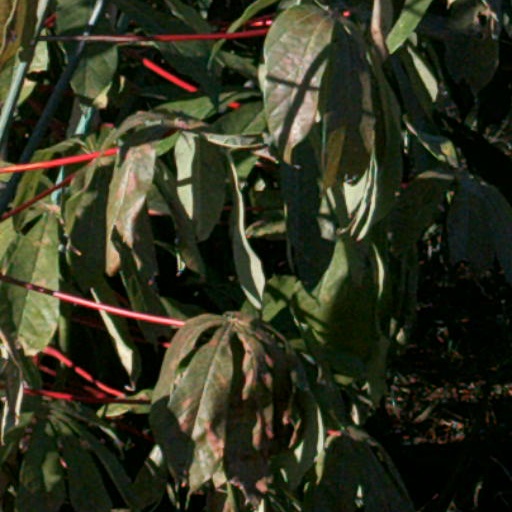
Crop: cassava